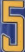
Number: 5